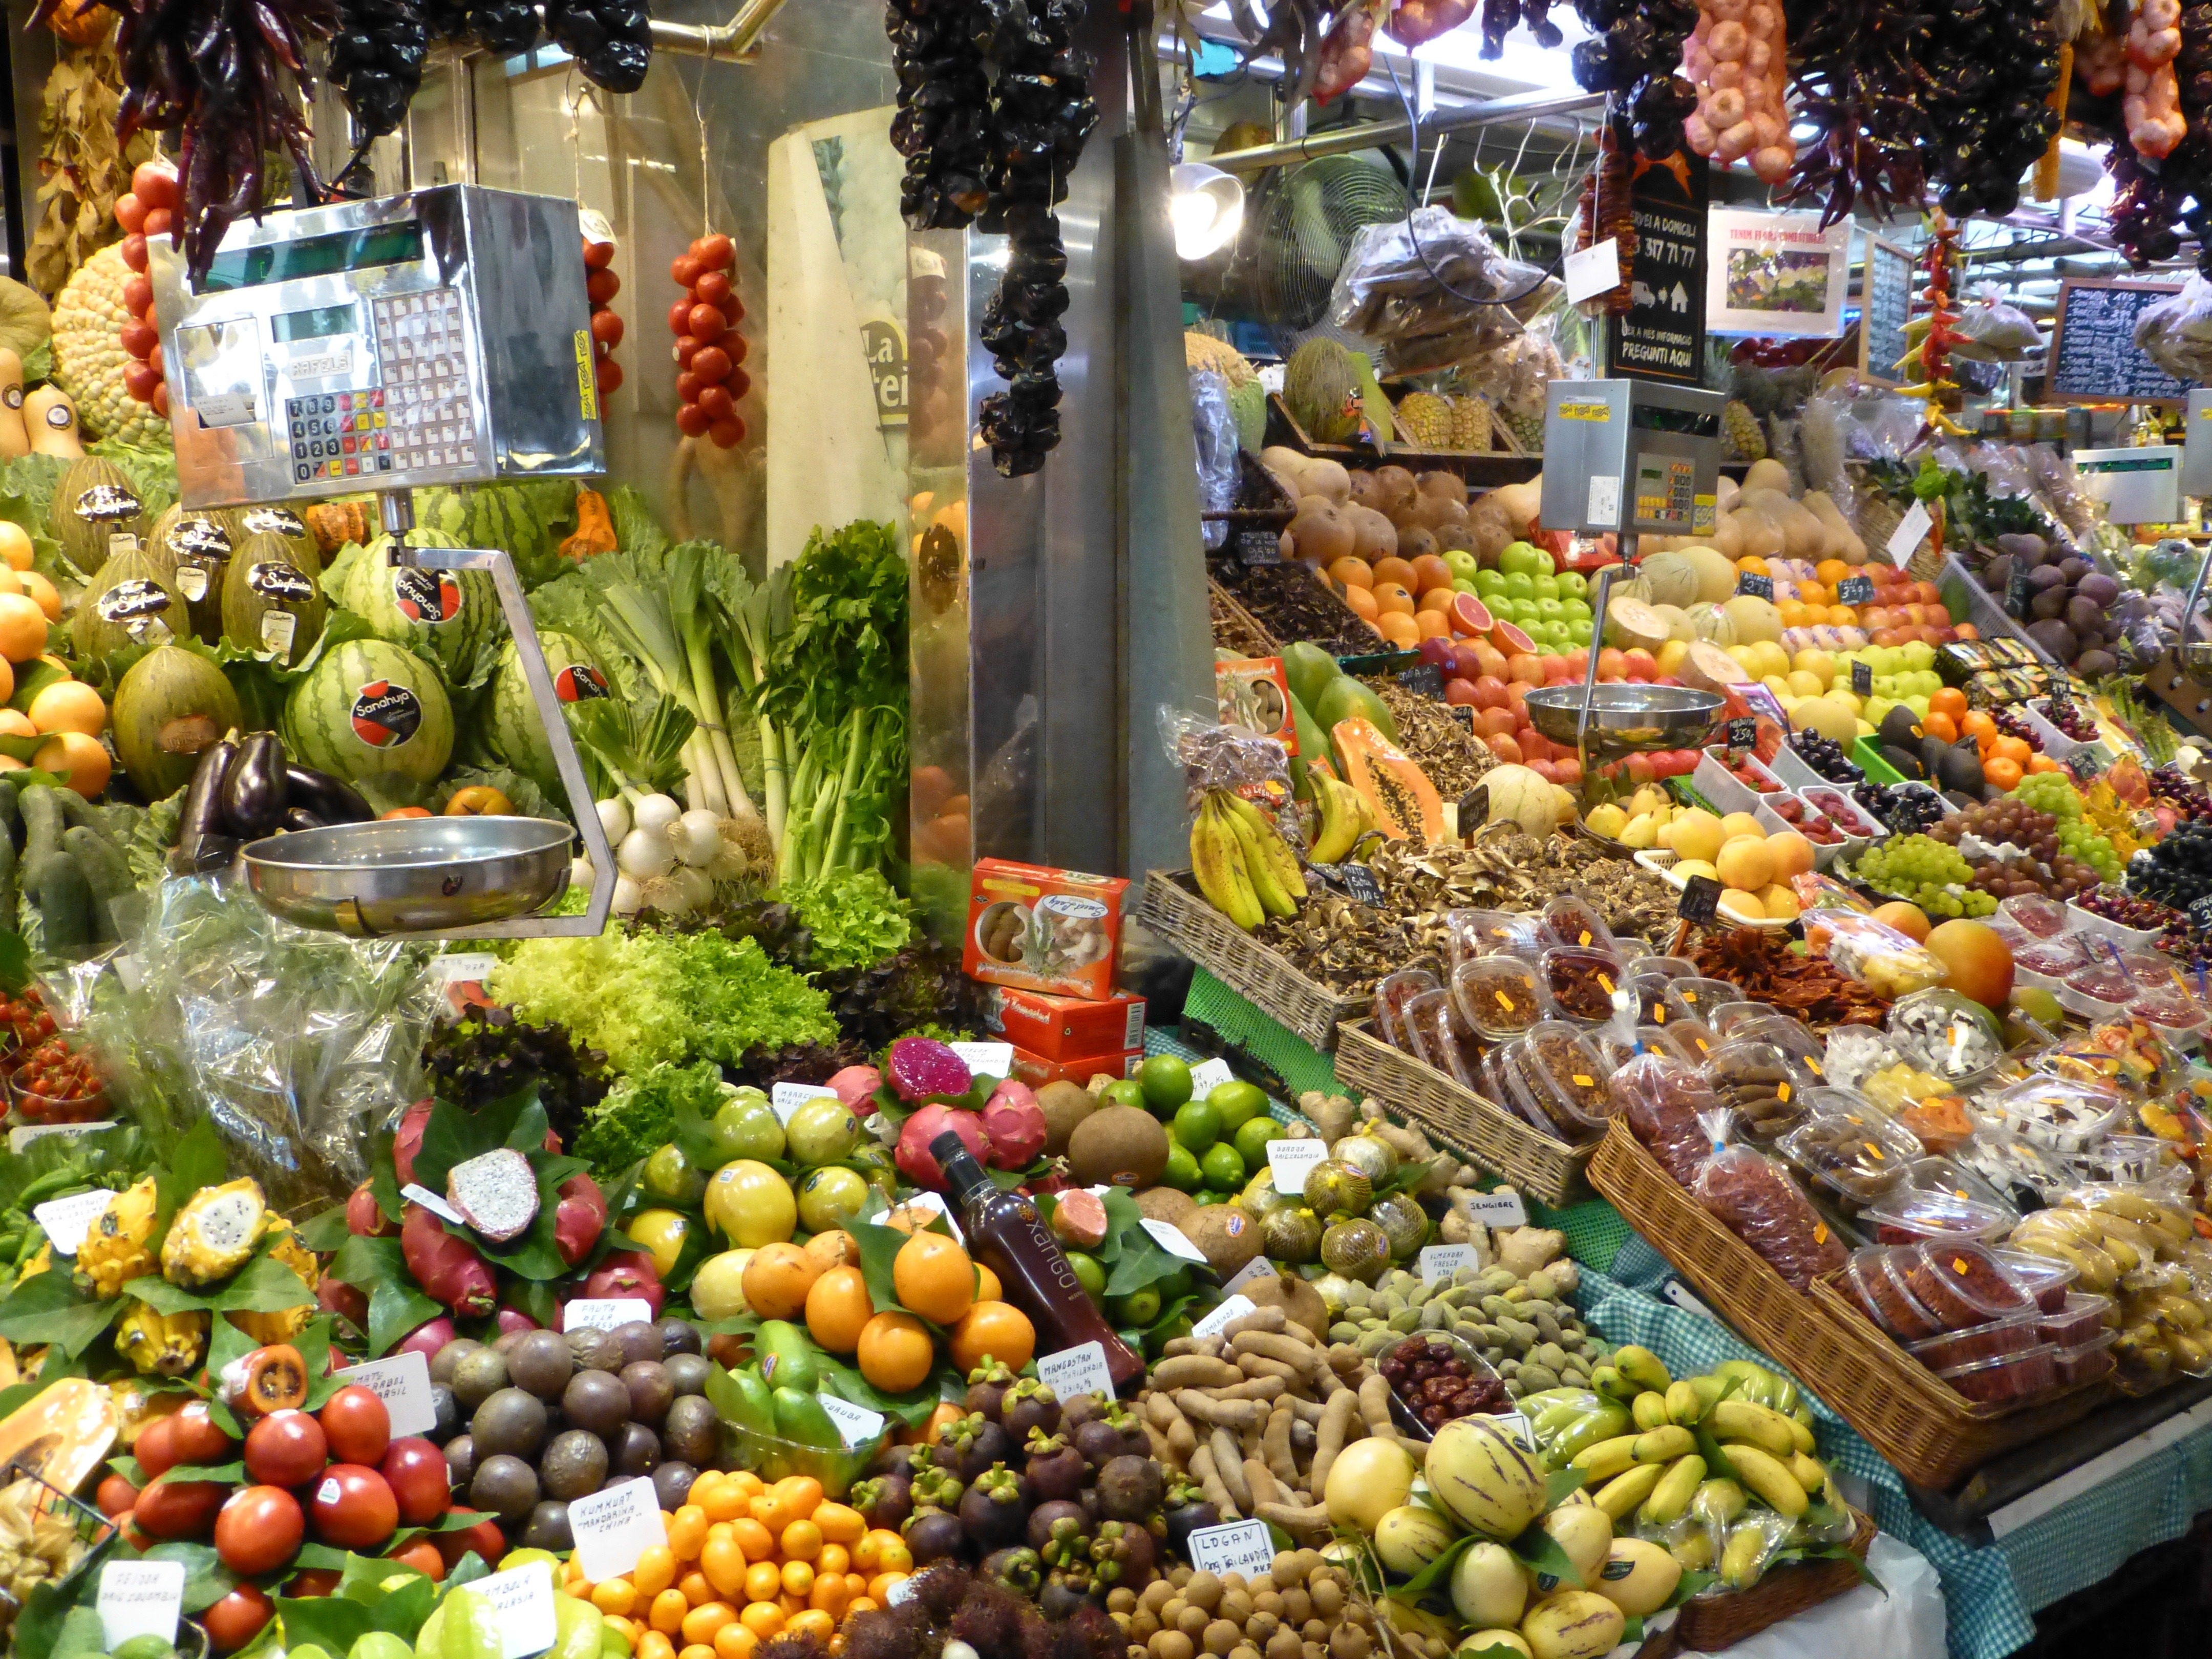
fruit, flower, city, food, vendor, produce, bazaar, market, marketplace, public space, vegetables, grocery store, floristry, retail, local food, whole food, geographical feature, human settlement, greengrocer